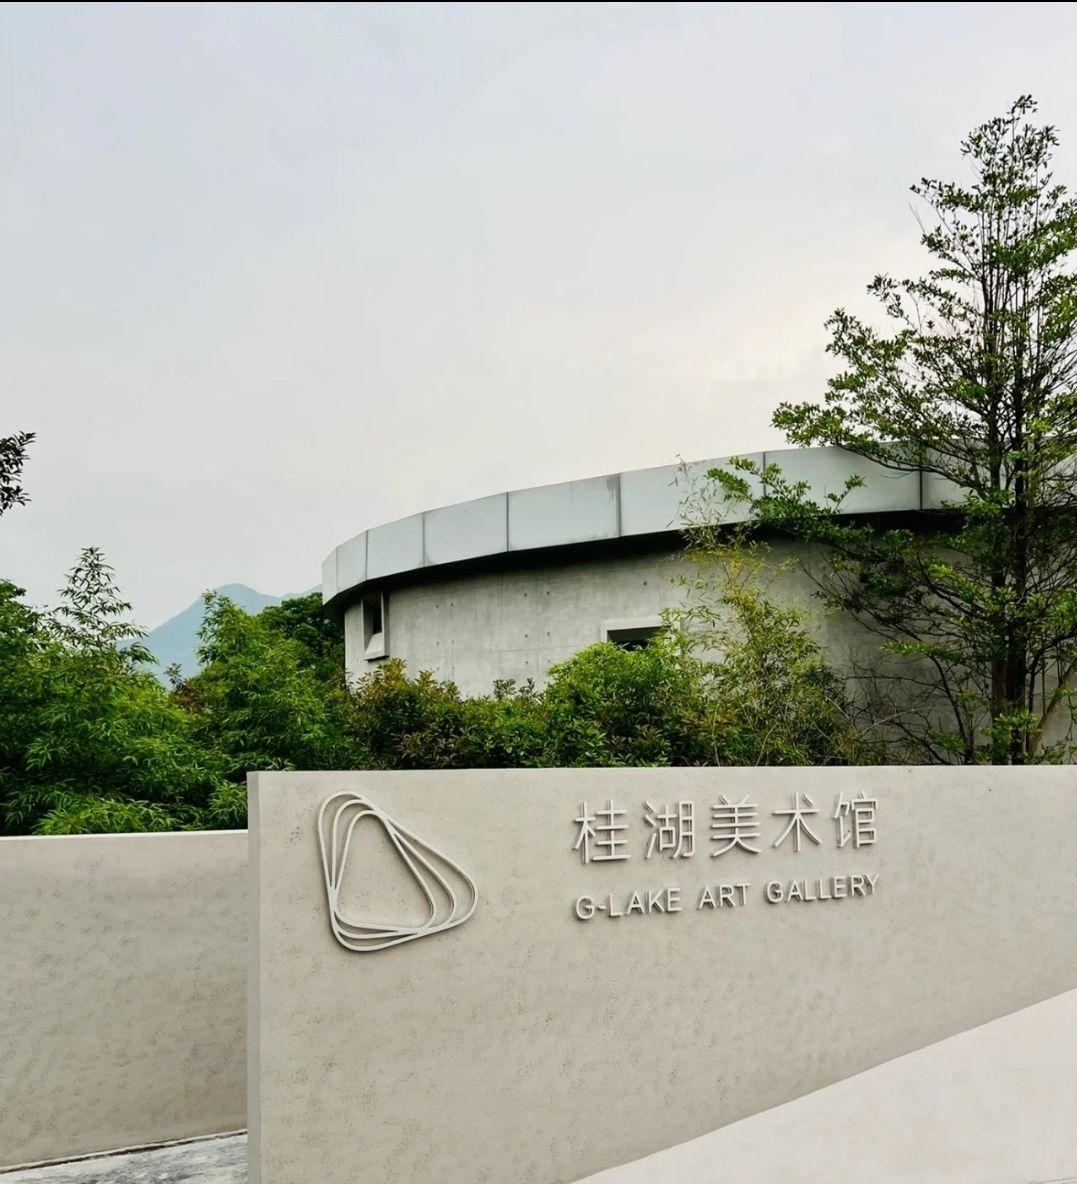
地标名称：桂湖美术馆
所在城市：福州市·晋安区